Olmué

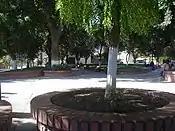
Plaza in Olmué.

Olmué is a Chilean town and commune located in the Marga Marga Province, Valparaíso Region. The commune spans an area of . Olmué is located 42.8 miles northwest of Santiago and 42 kilometers east northeast of Valparaíso.